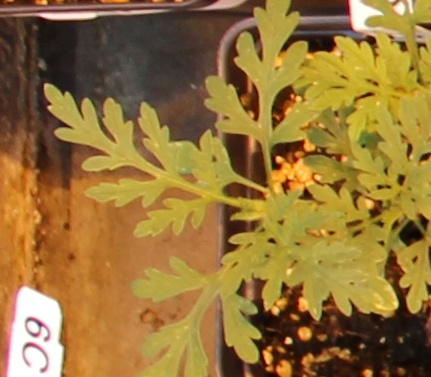
Label: Ragweed